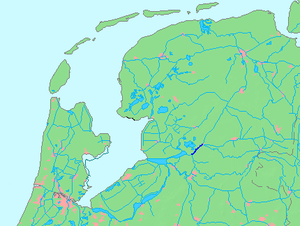
Le Meppelerdiep est un canal néerlandais dans les provinces de Drenthe et d'Overijssel.